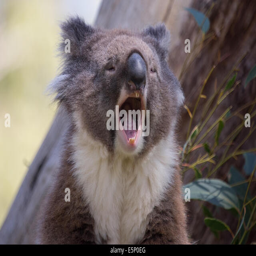
biological species relaxing amongst a tall gum tree